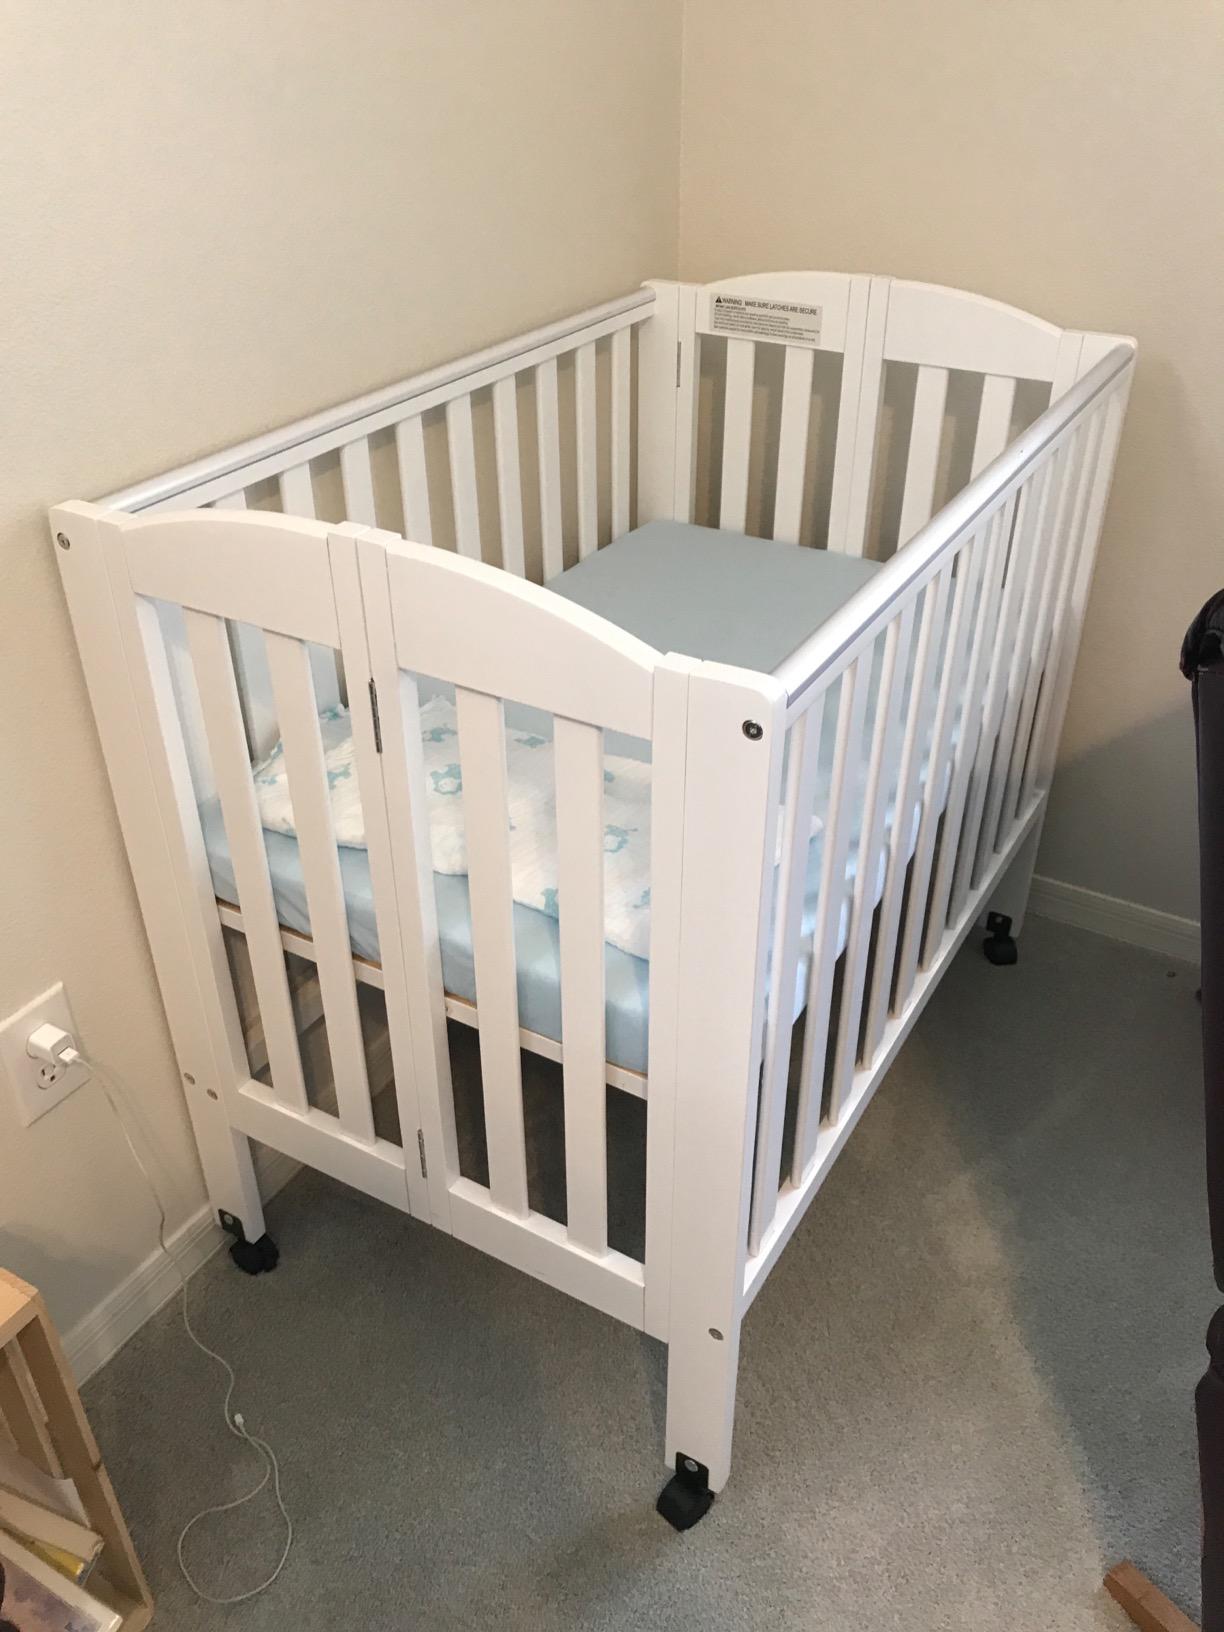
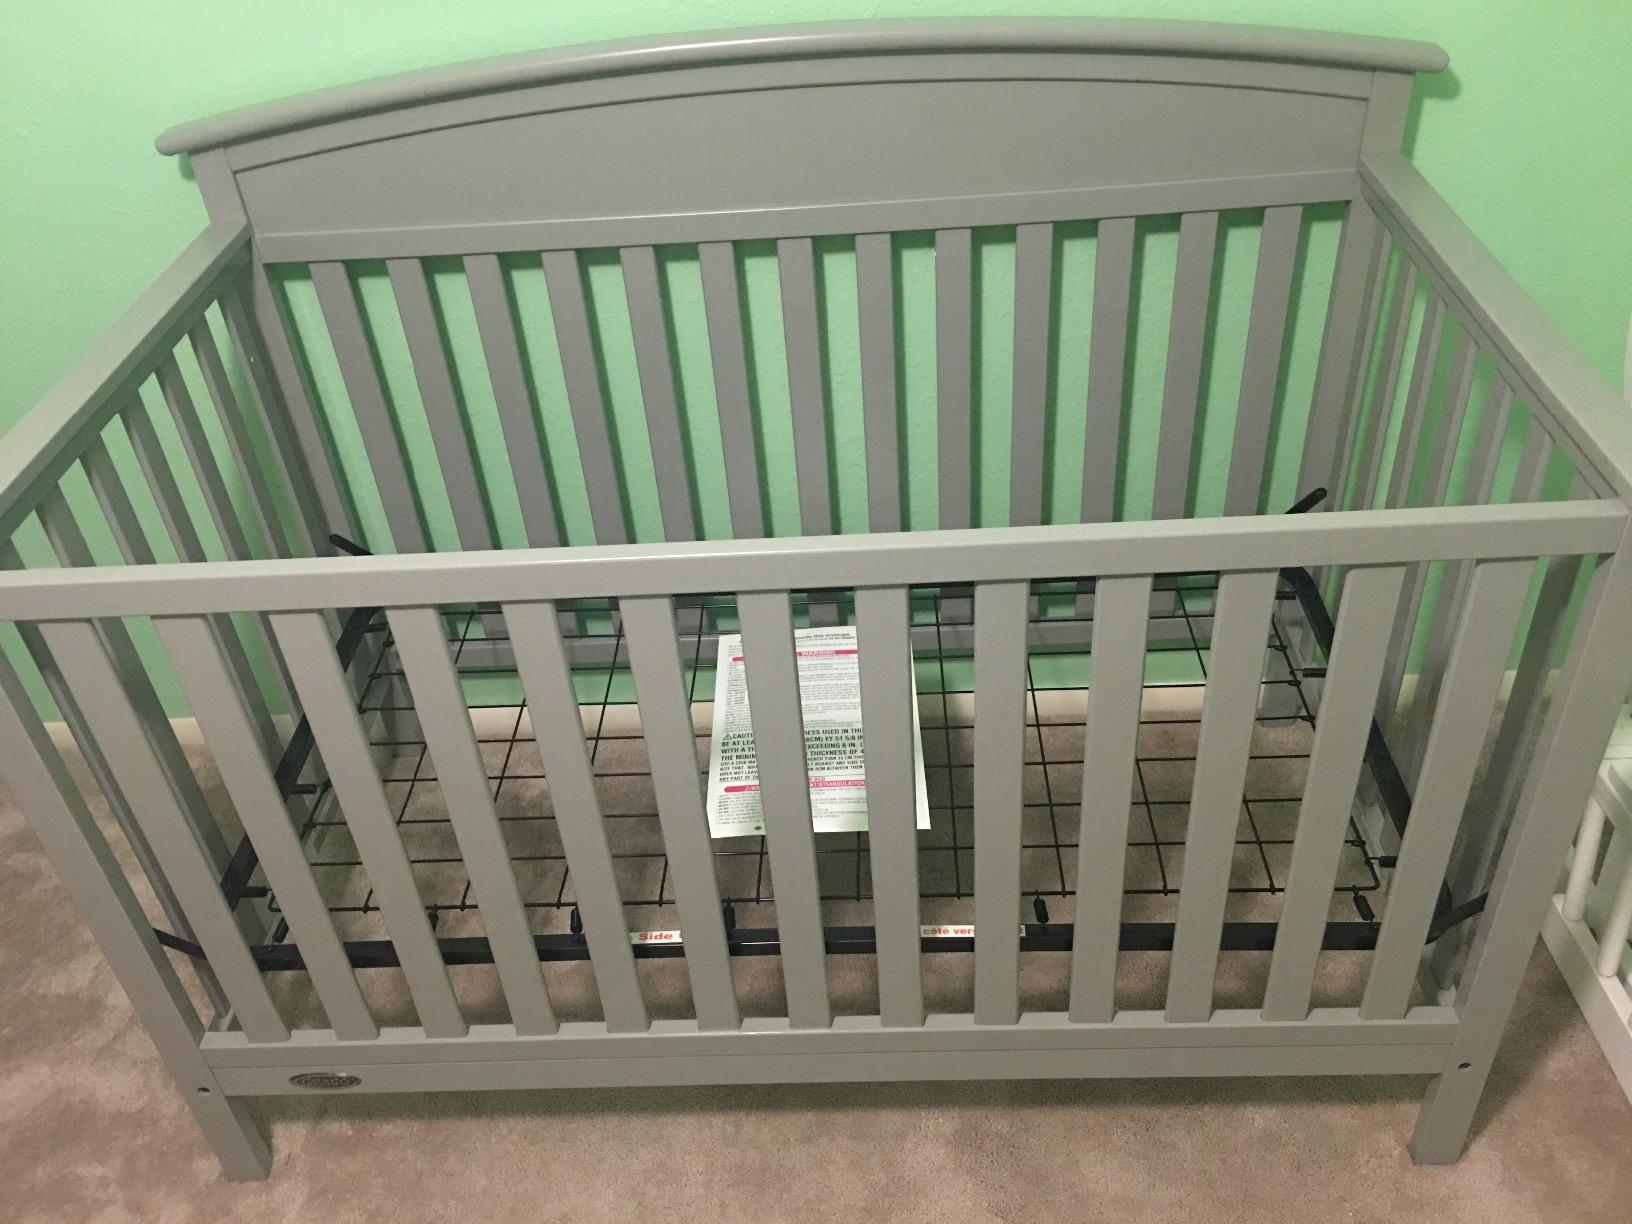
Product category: products_crib
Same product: no